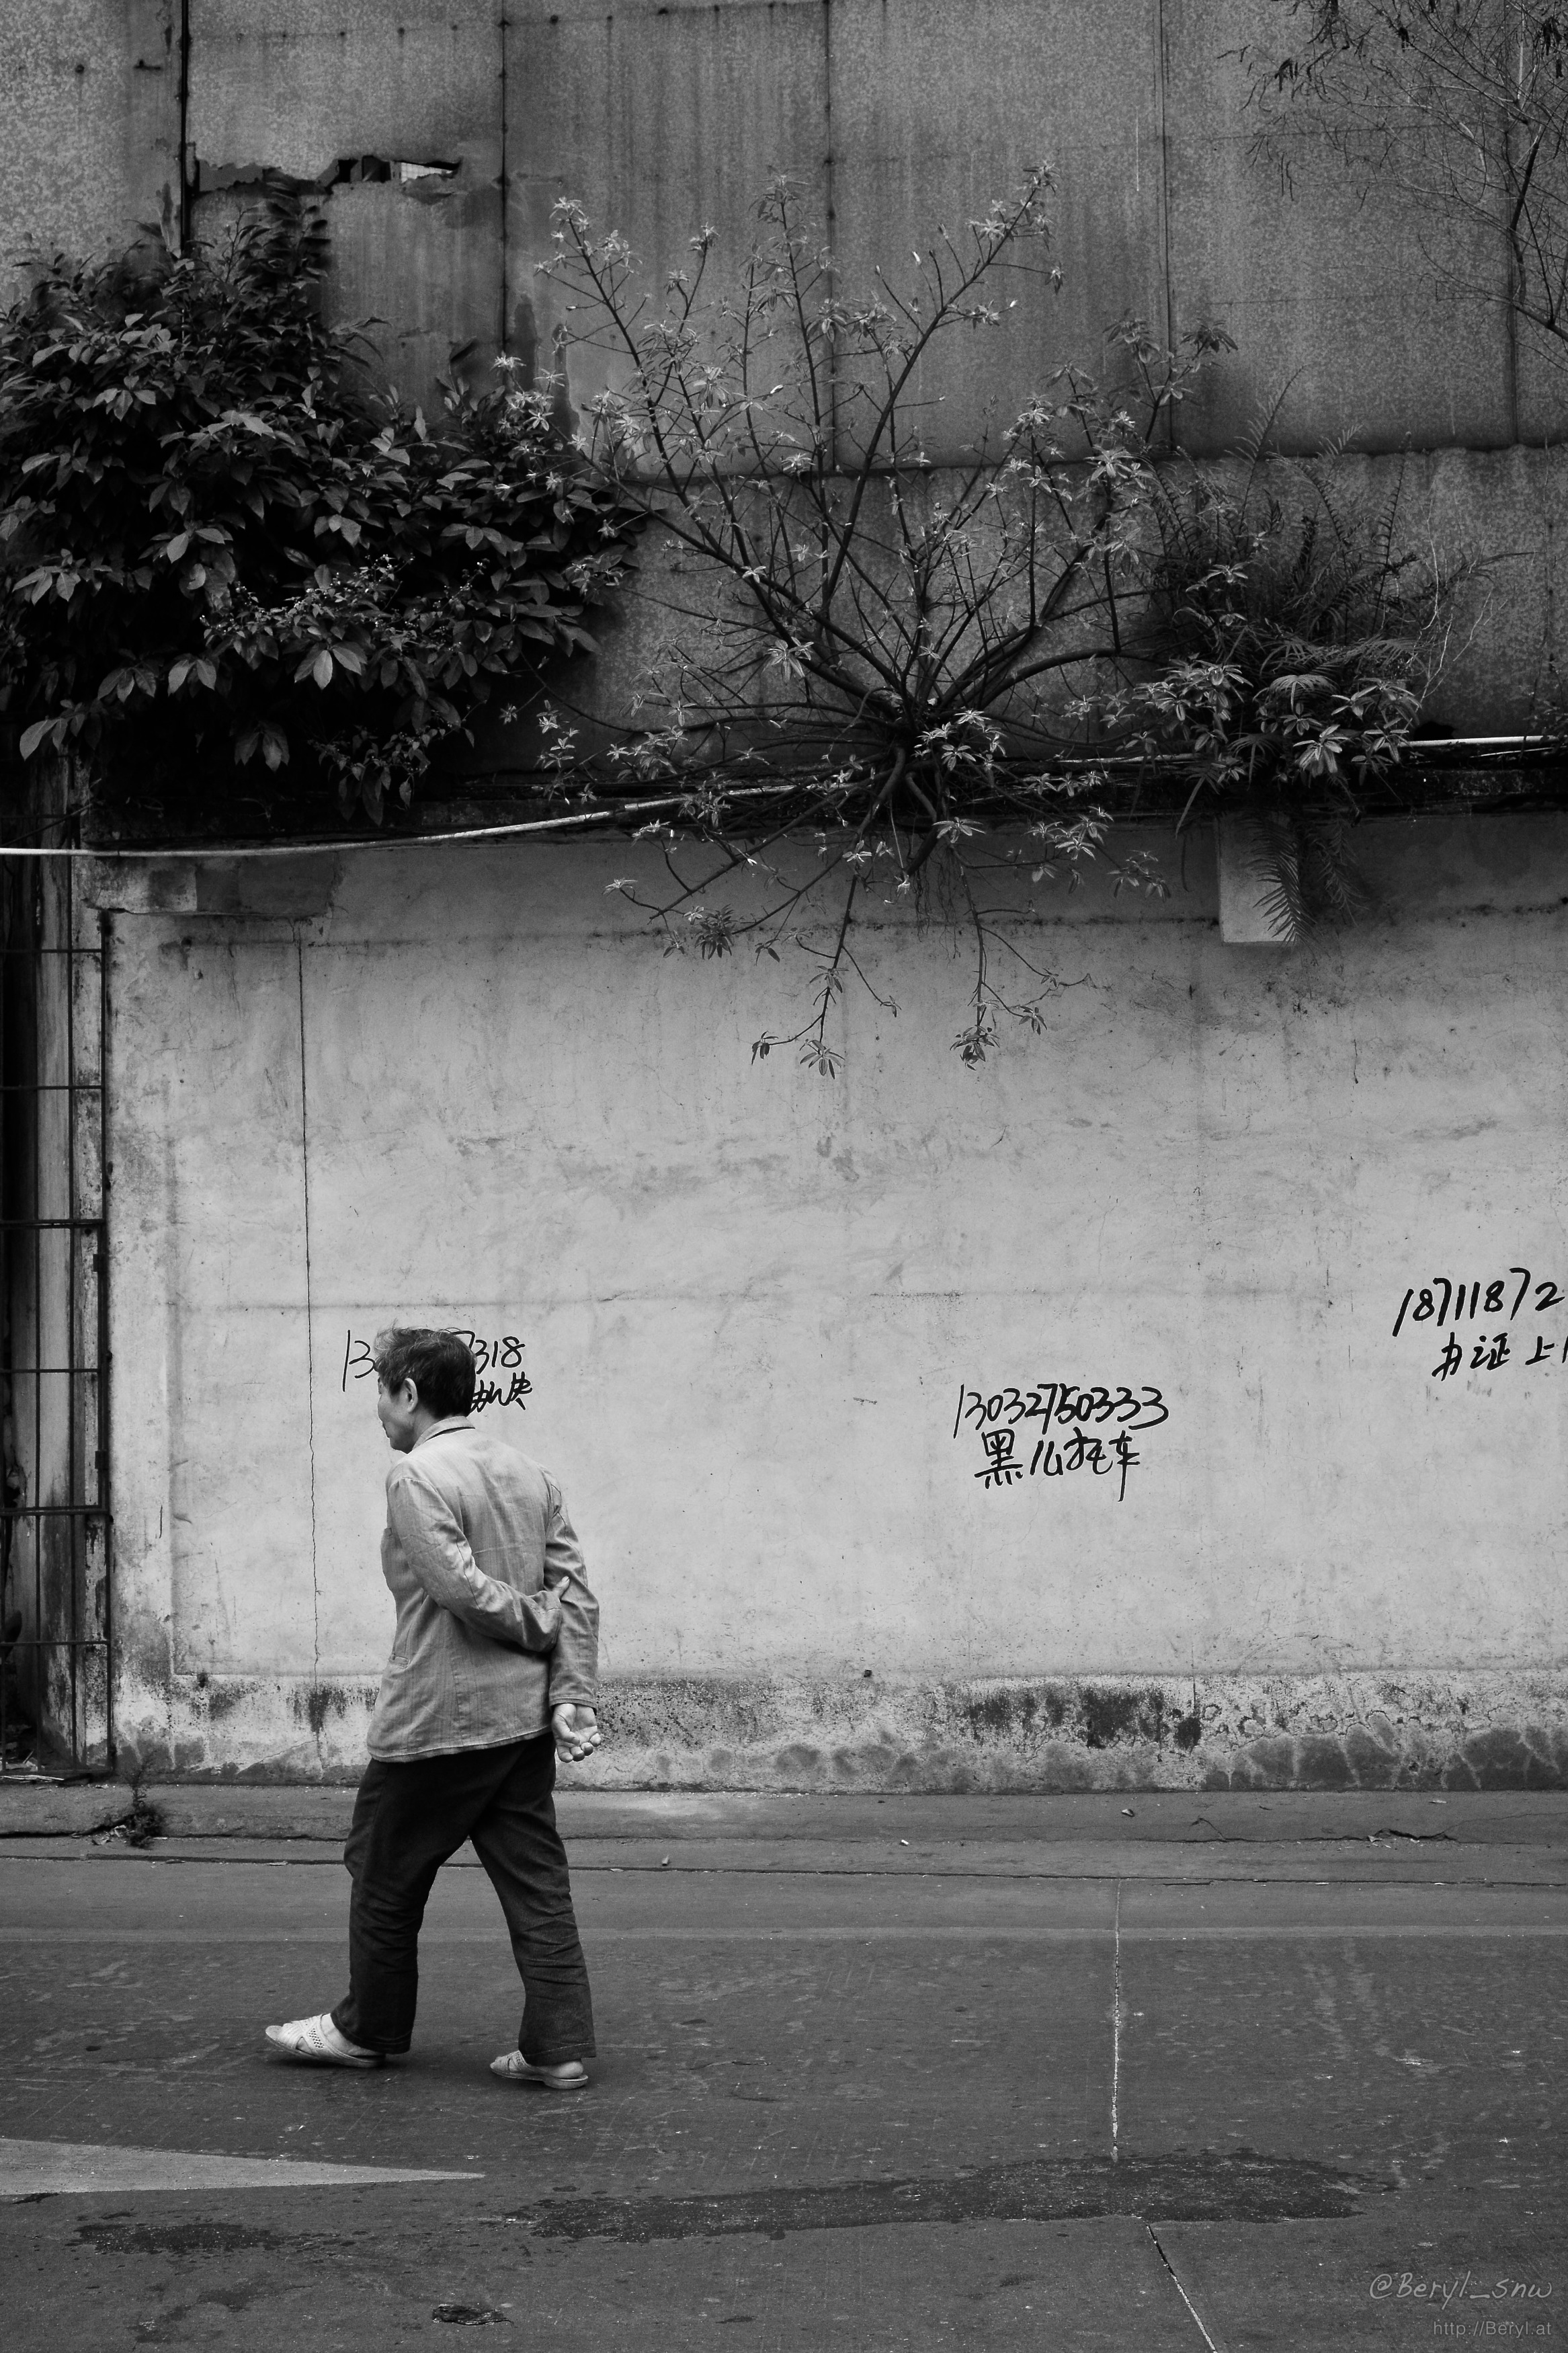
walking, black and white, road, white, street, photography, wall, dslr, chinese, nikon, black, monochrome, bw, blackandwhite, candid, infrastructure, photograph, oldman, image, nikkor, d7100, shape, snap, 1755, monochrome photography, film noir